Anthony Ian Berkeley

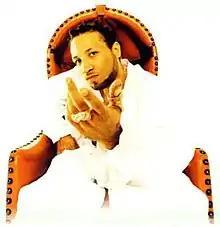

Anthony Ian Berkeley (November 15, 1964 – July 15, 2001) better known as Poetic, was an American rapper and producer. He was also a founding member of the hip-hop group Gravediggaz, for which he used the alias Grym Reaper. He also used the alias Tony Titanium.